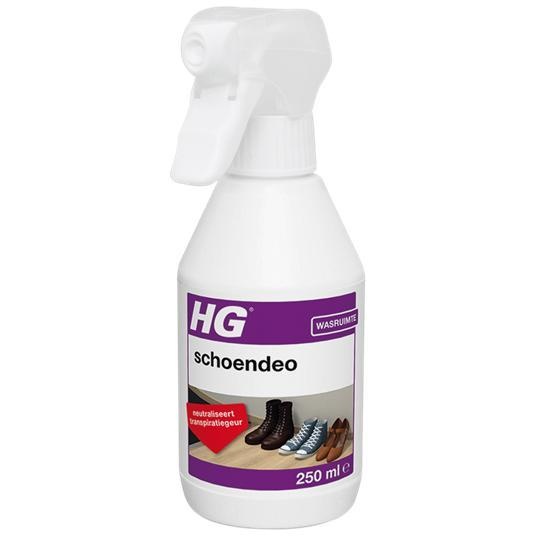
Hg schoendeo 250 ml.
hg schoendeo de schoenen deo die effectief zweetgeur neutraliseert hg schoendeo is speciaal ontwikkeld om zweetgeur in schoenen effectief te neutraliseren en de schoenen voor lange tijd weer een aangenaam frisse geur te geven. De schoenverfrisser van hg is geschikt voor alle soorten schoenen, sportschoenen en sneakers. neutraliseert transpiratiegeur in stinkschoenen voor alle soorten schoenen, sportschoenen en sneakers gemakkelijk te gebruiken tegen schoenen die stinken
Brand: HG INTERNATIONAL B.V.
Category: Health & Beauty > Personal Care > Foot Care > Foot Odor Removers